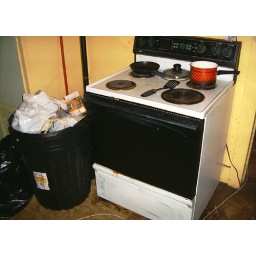
stove in kitchen